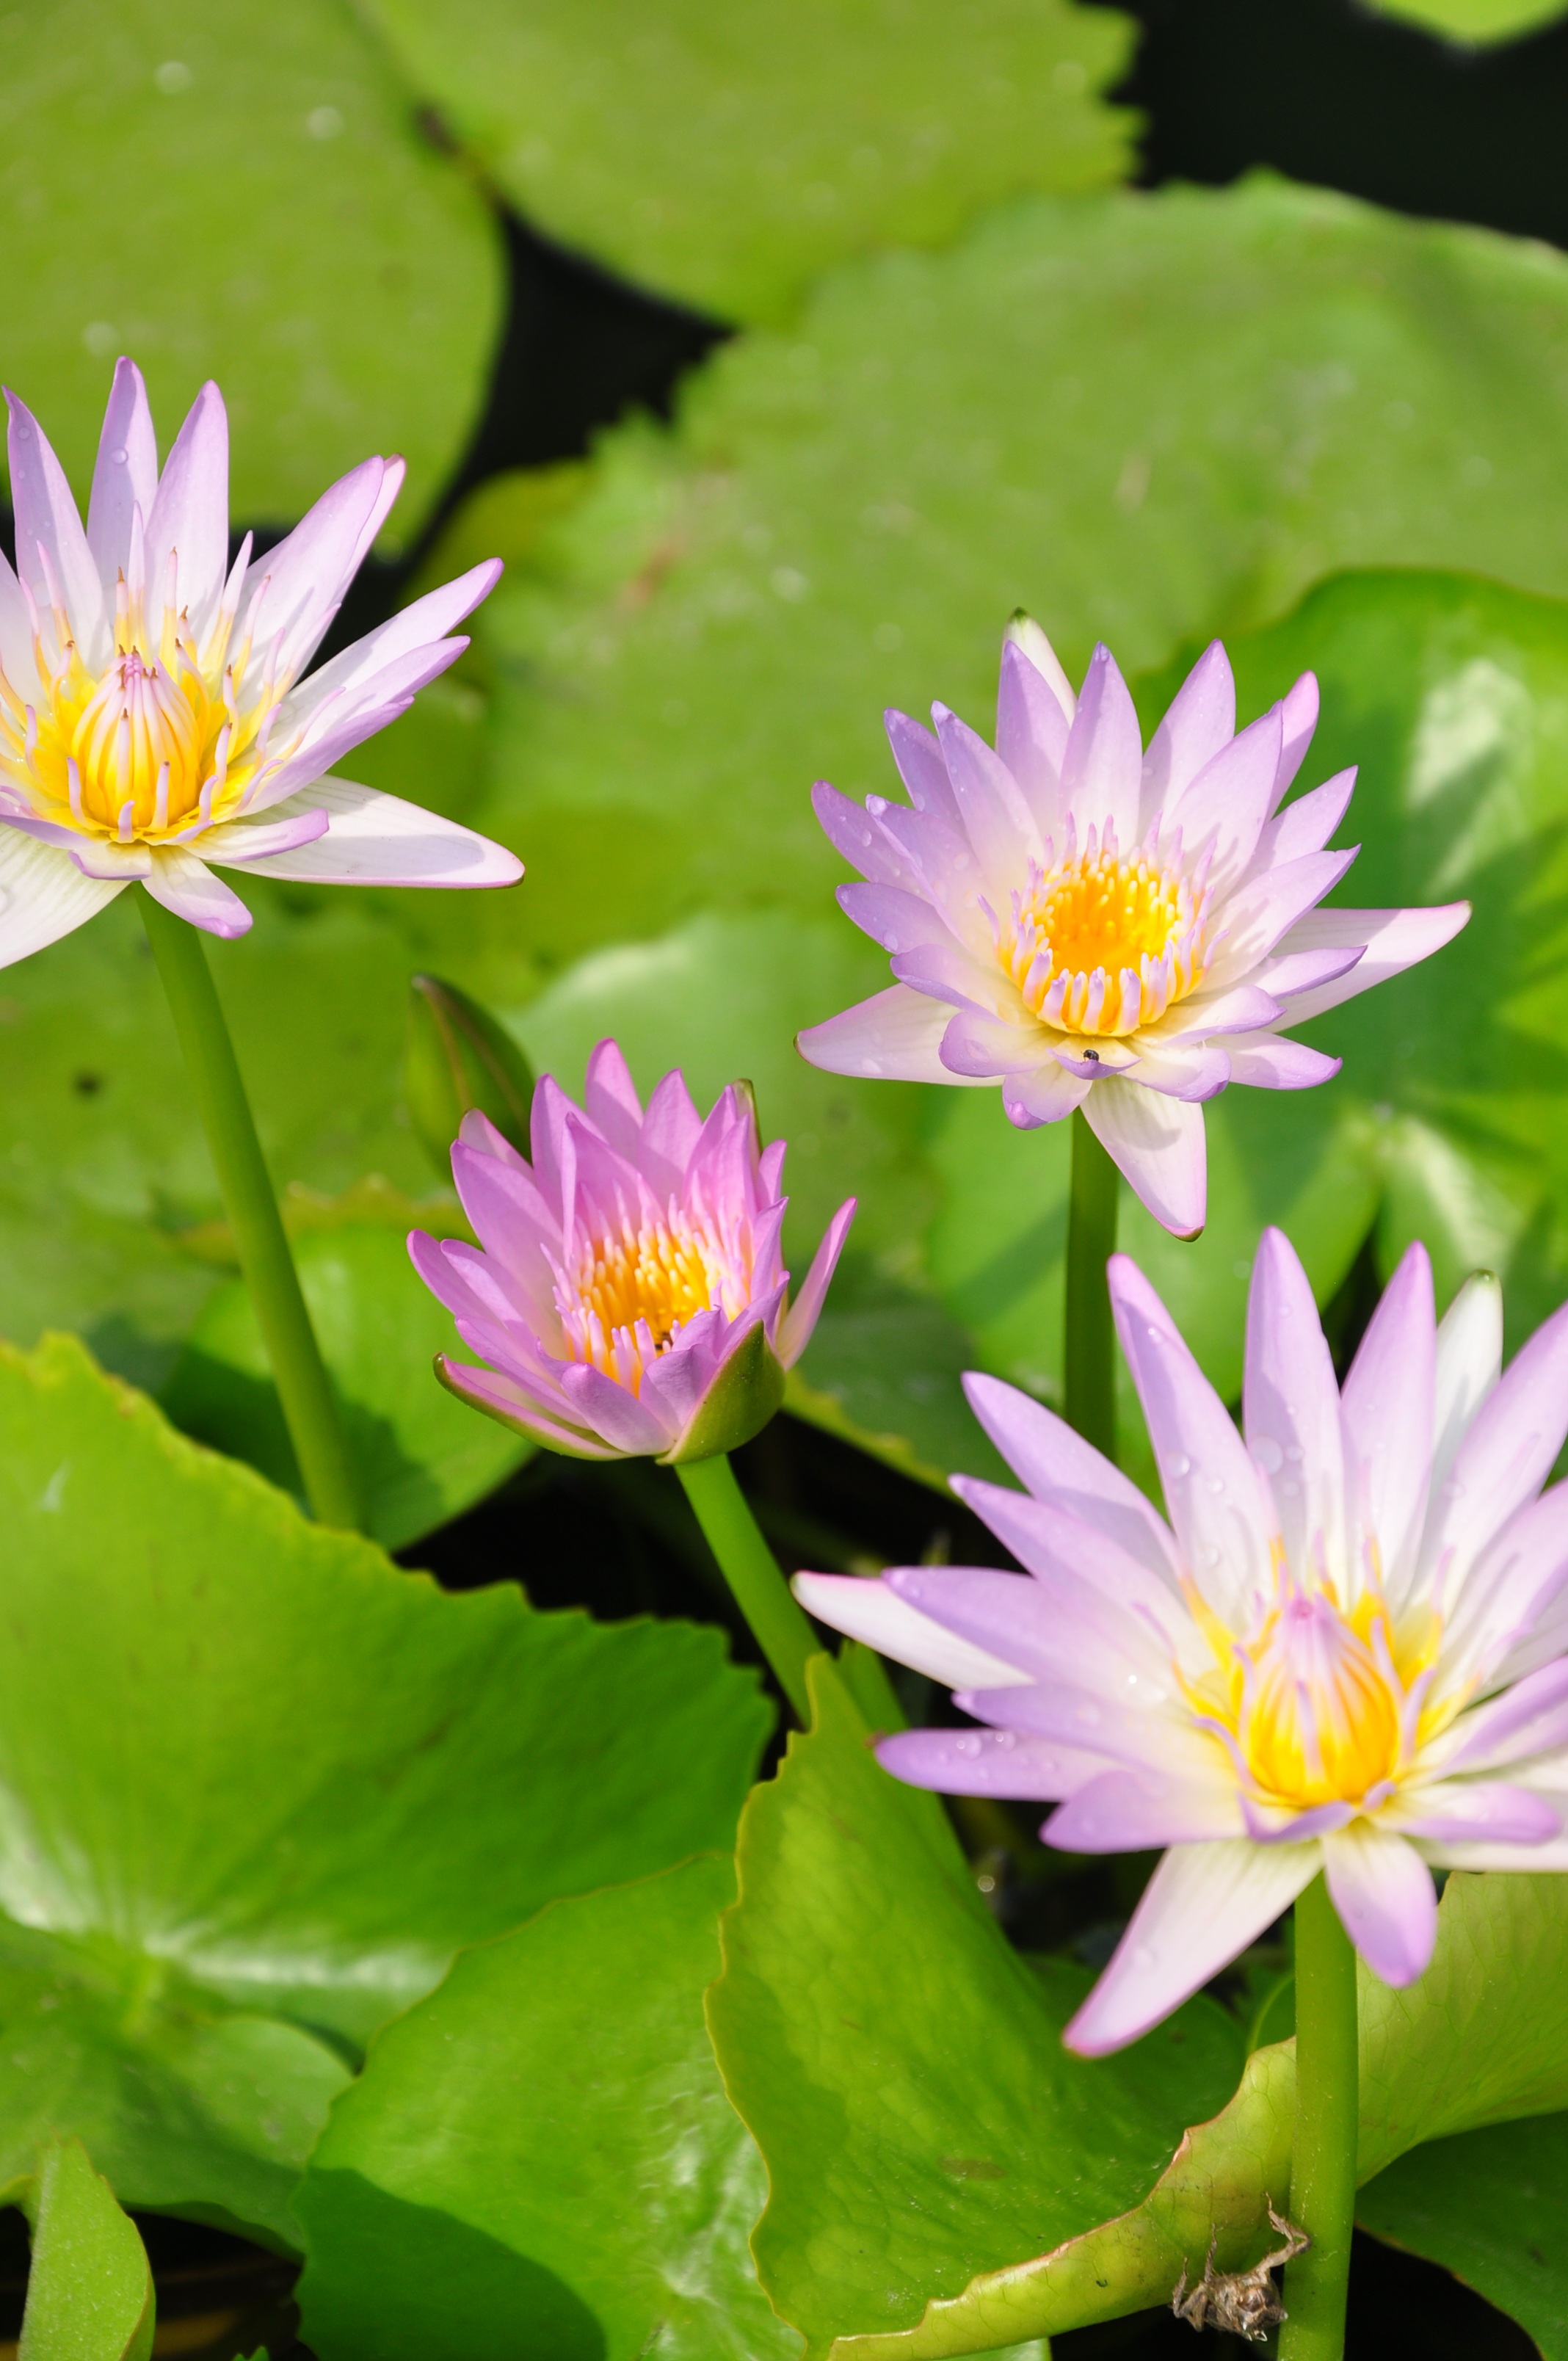
plant, flower, petal, daisy, color, botany, sacred lotus, aquatic plant, flora, wildflower, lotus, macro photography, flowering plant, daisy family, annual plant, land plant, lotus family, thailand lotus